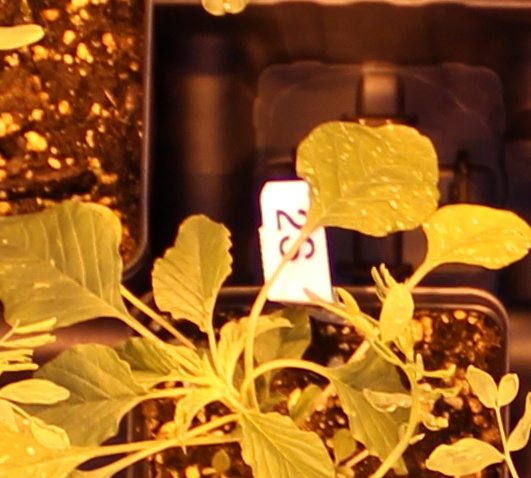
Label: Palmer Amaranth